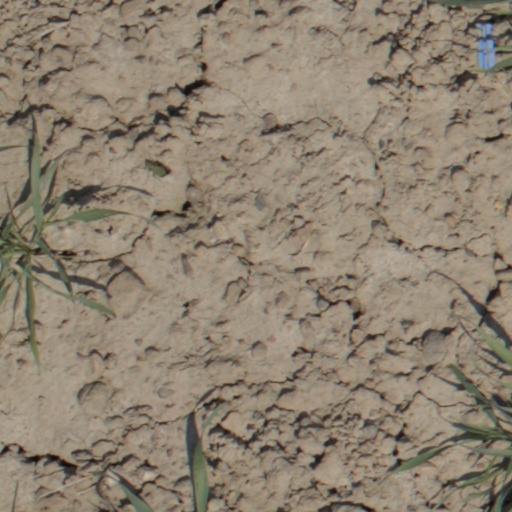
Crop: wheat